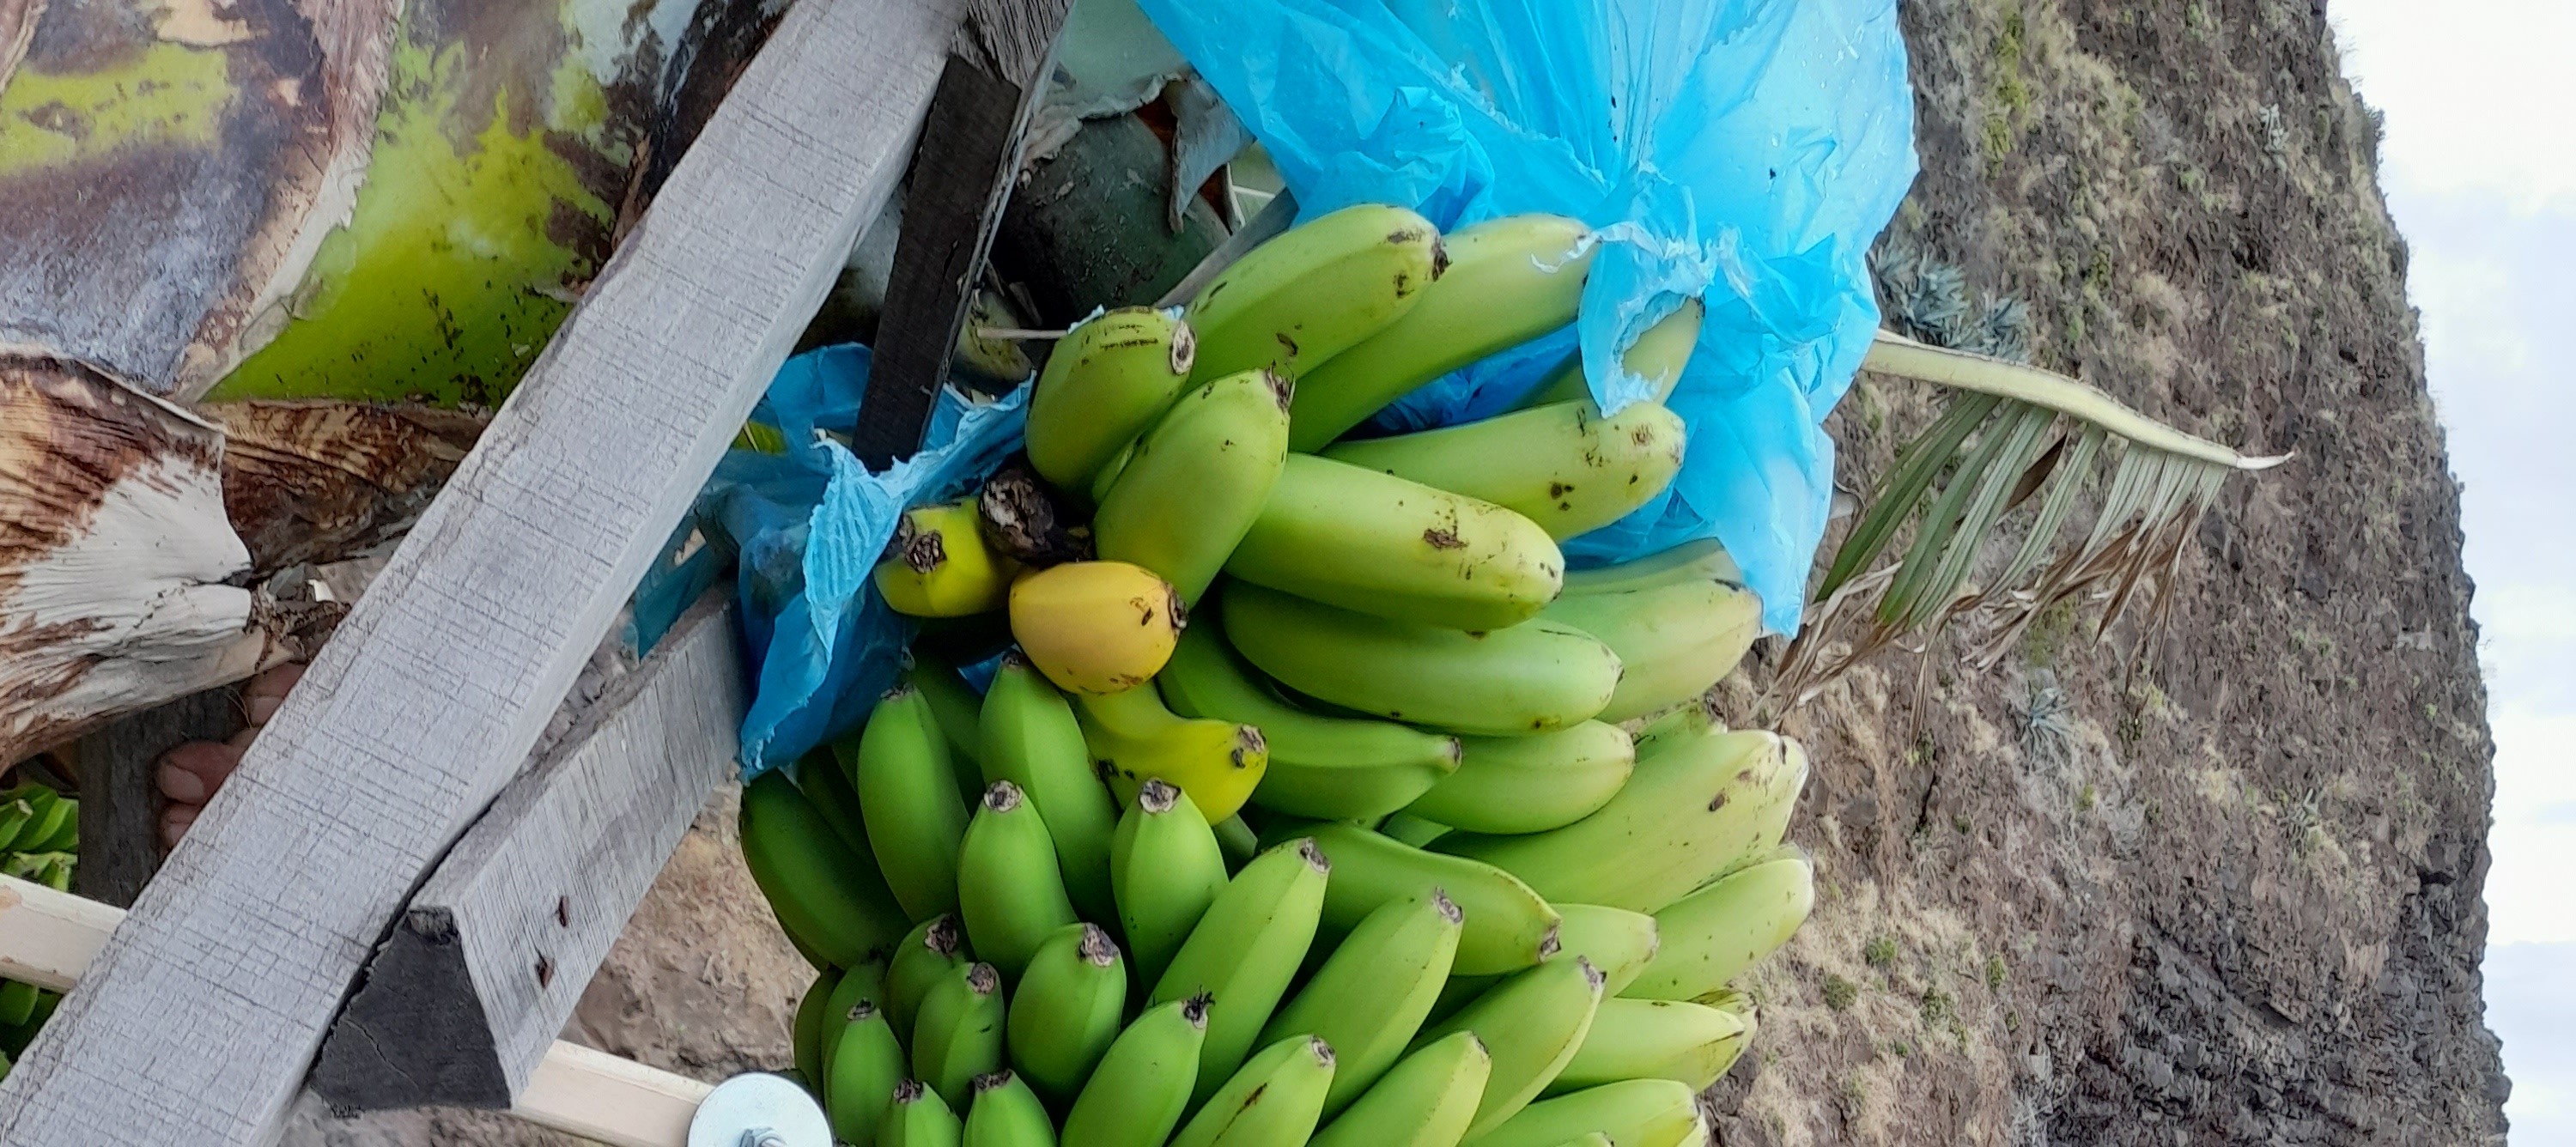
Label: Cut